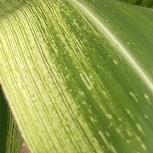
Crop: Maize
Condition: stripe-d